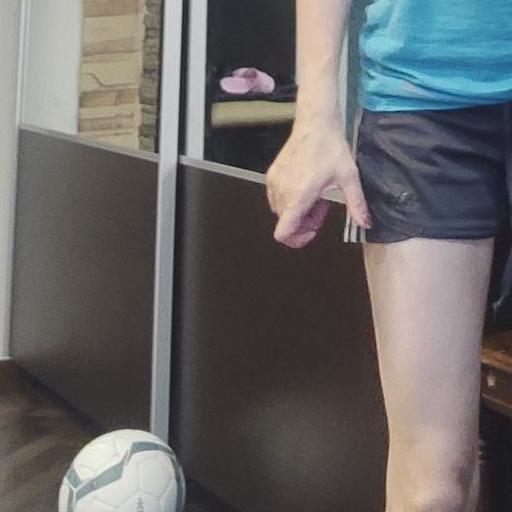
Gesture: no_gesture